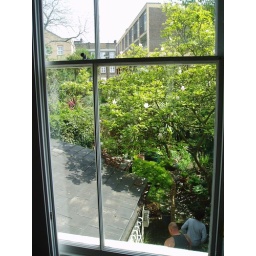
checking out our landlady's other house in our road